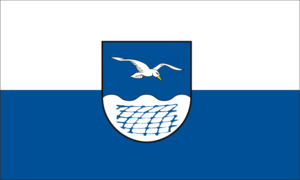
Karlshagen est une commune de l'arrondissement de Poméranie-Occidentale-Greifswald, Land de Mecklembourg-Poméranie-Occidentale.